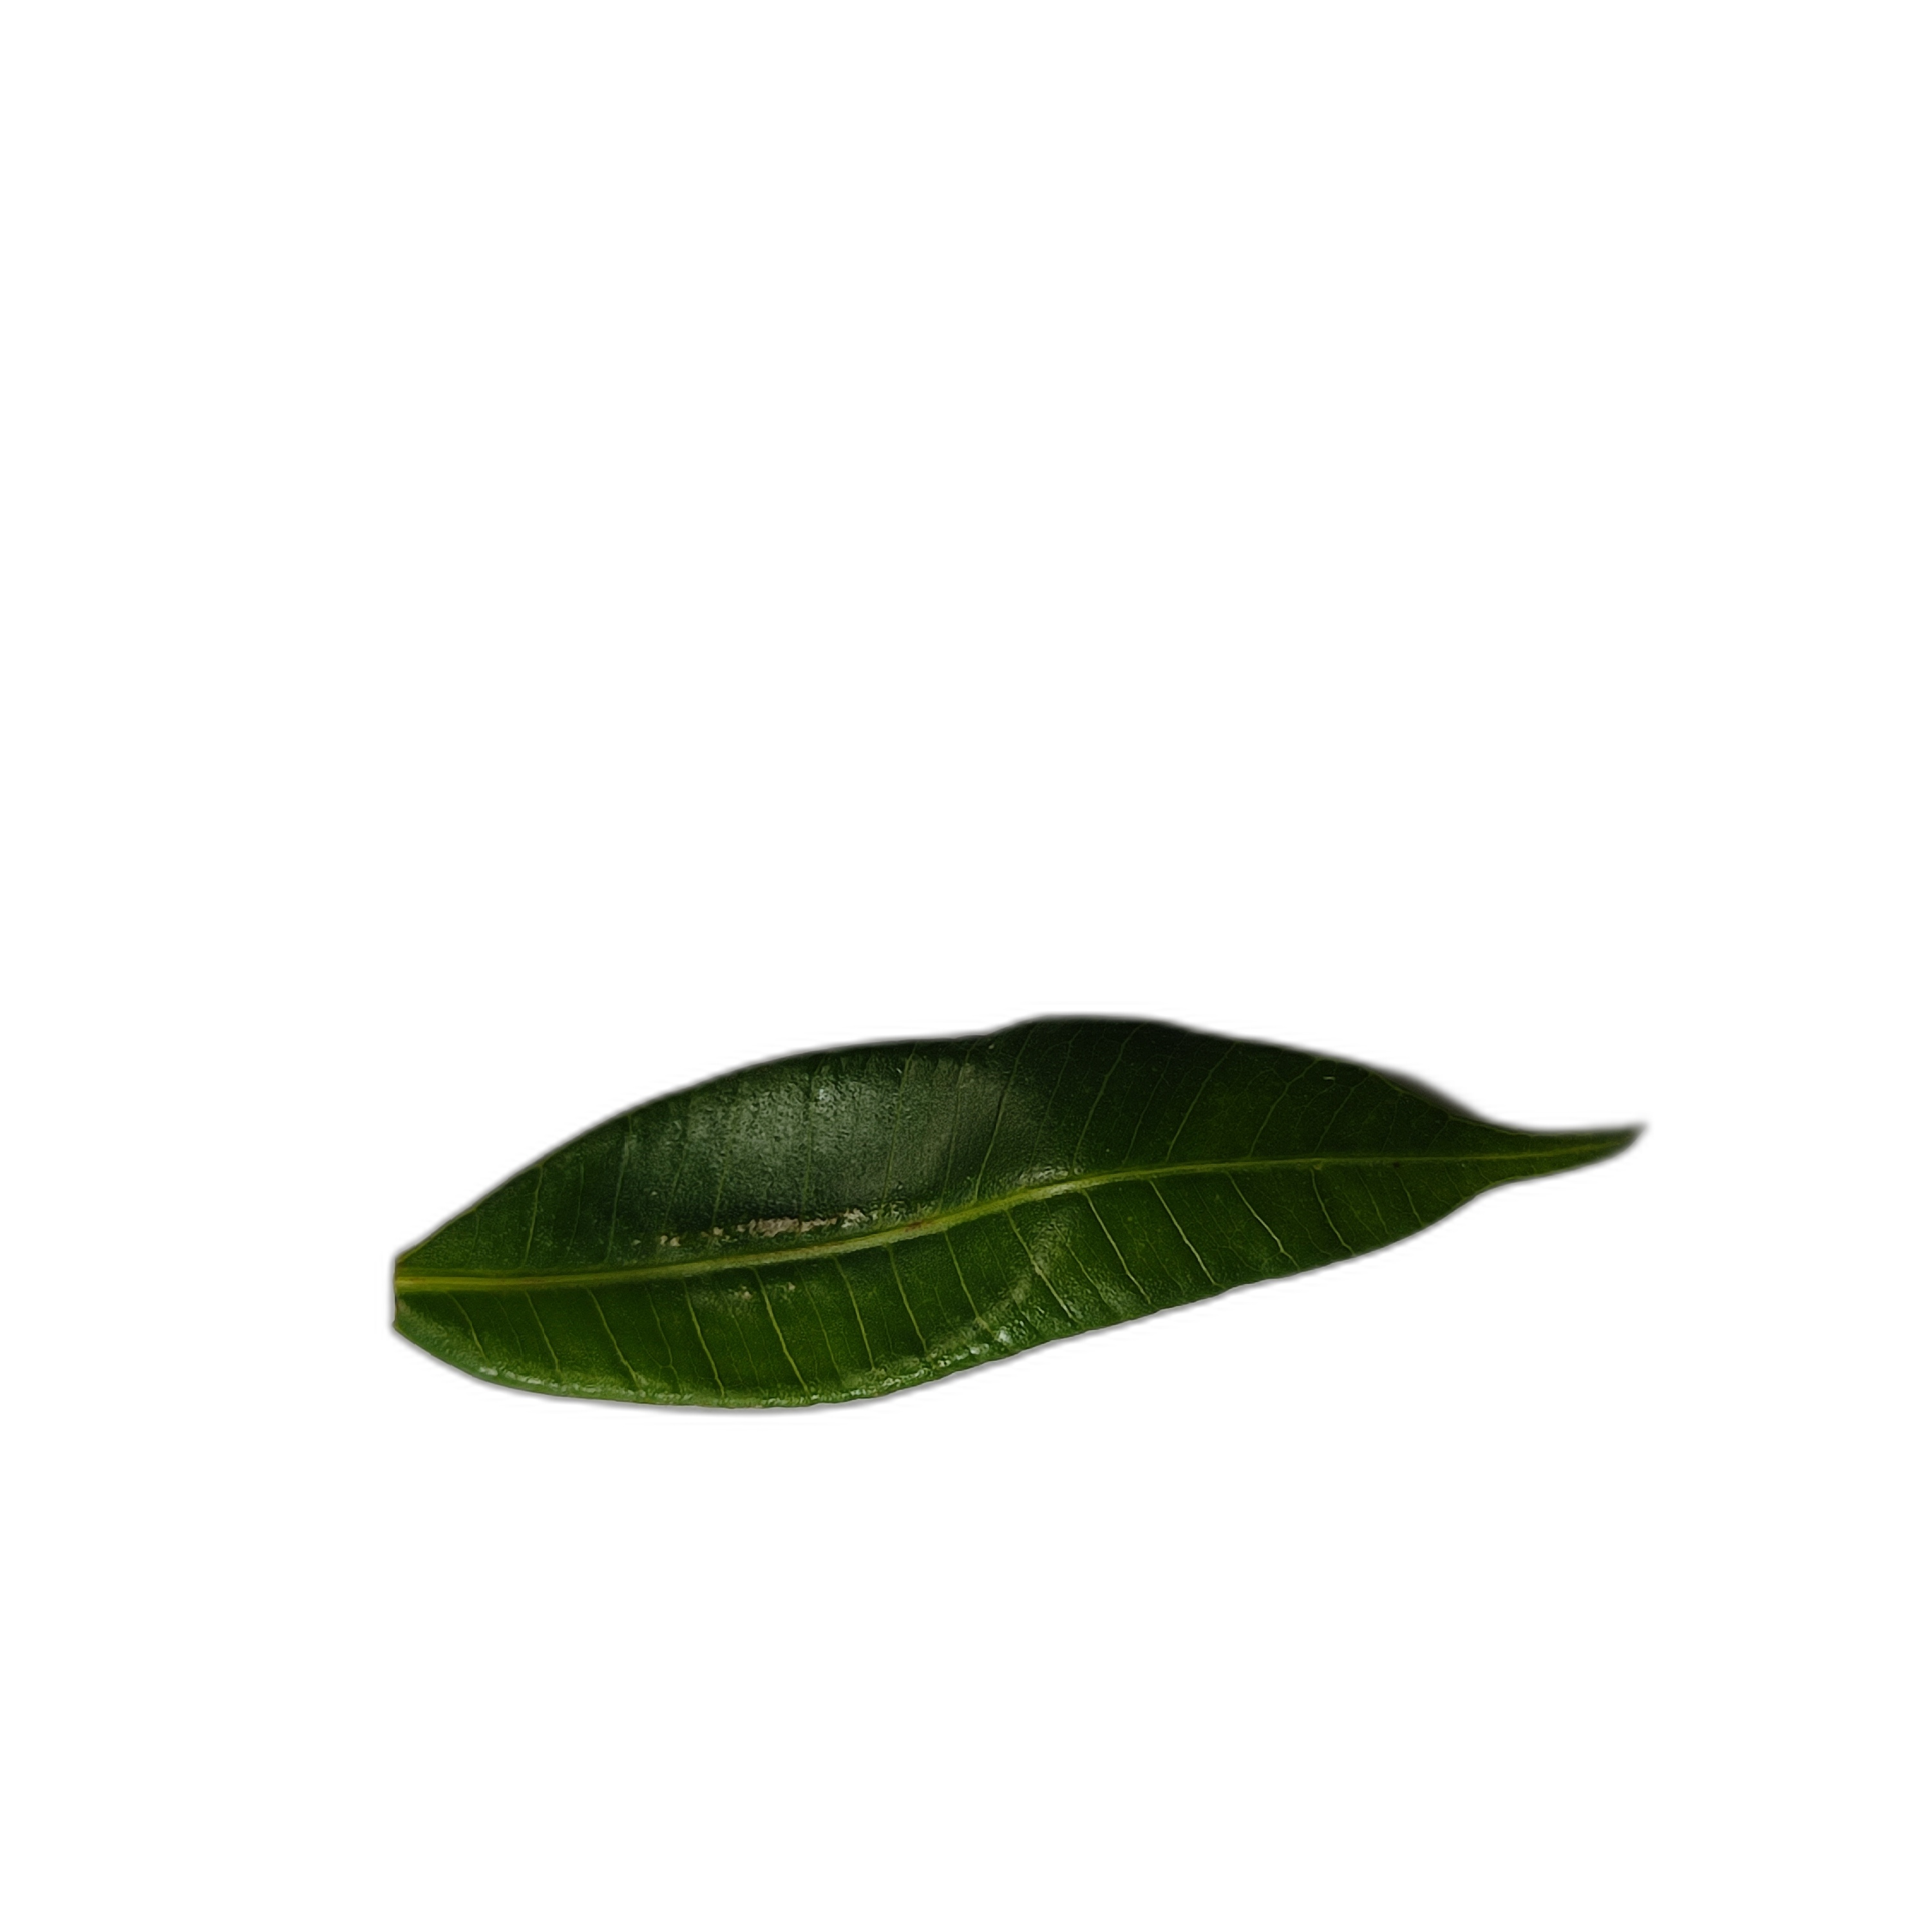
Label: healthy